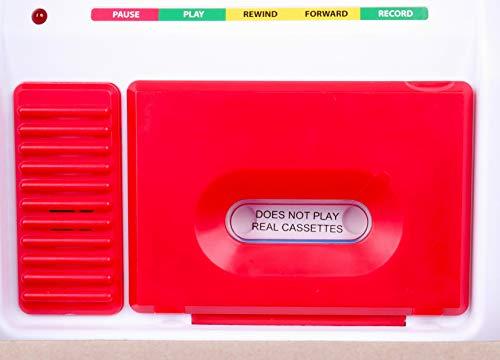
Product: Basic Fun Fisher-Price Play Tape Recorder
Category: Toys & Games | Baby & Toddler Toys | Musical Toys
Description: Includes pretend cassette tape that teaches preschoolers about retro musical formats while helping them practice fine motor skills – open/close the door, insert/remove the pretend cassette, and press buttons to play, record, etc.
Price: $49.99
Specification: ProductDimensions:80x3x8.5inches|ItemWeight:1.54pounds|ShippingWeight:1.54pounds(Viewshippingratesandpolicies)|DomesticShipping:ItemcanbeshippedwithinU.S.|InternationalShipping:ThisitemcanbeshippedtoselectcountriesoutsideoftheU.S.LearnMore|ASIN:B0722RSJXV|Itemmodelnumber:02178|Manufacturerrecommendedage:36months-15years|Batteries:AAbatteriesrequired.